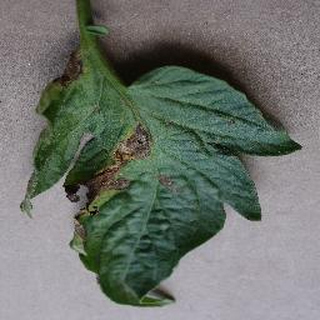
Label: tomato_early_blight